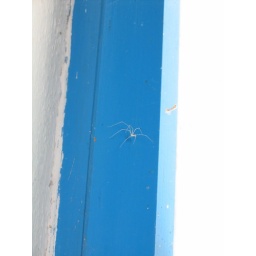
A white spider in our house